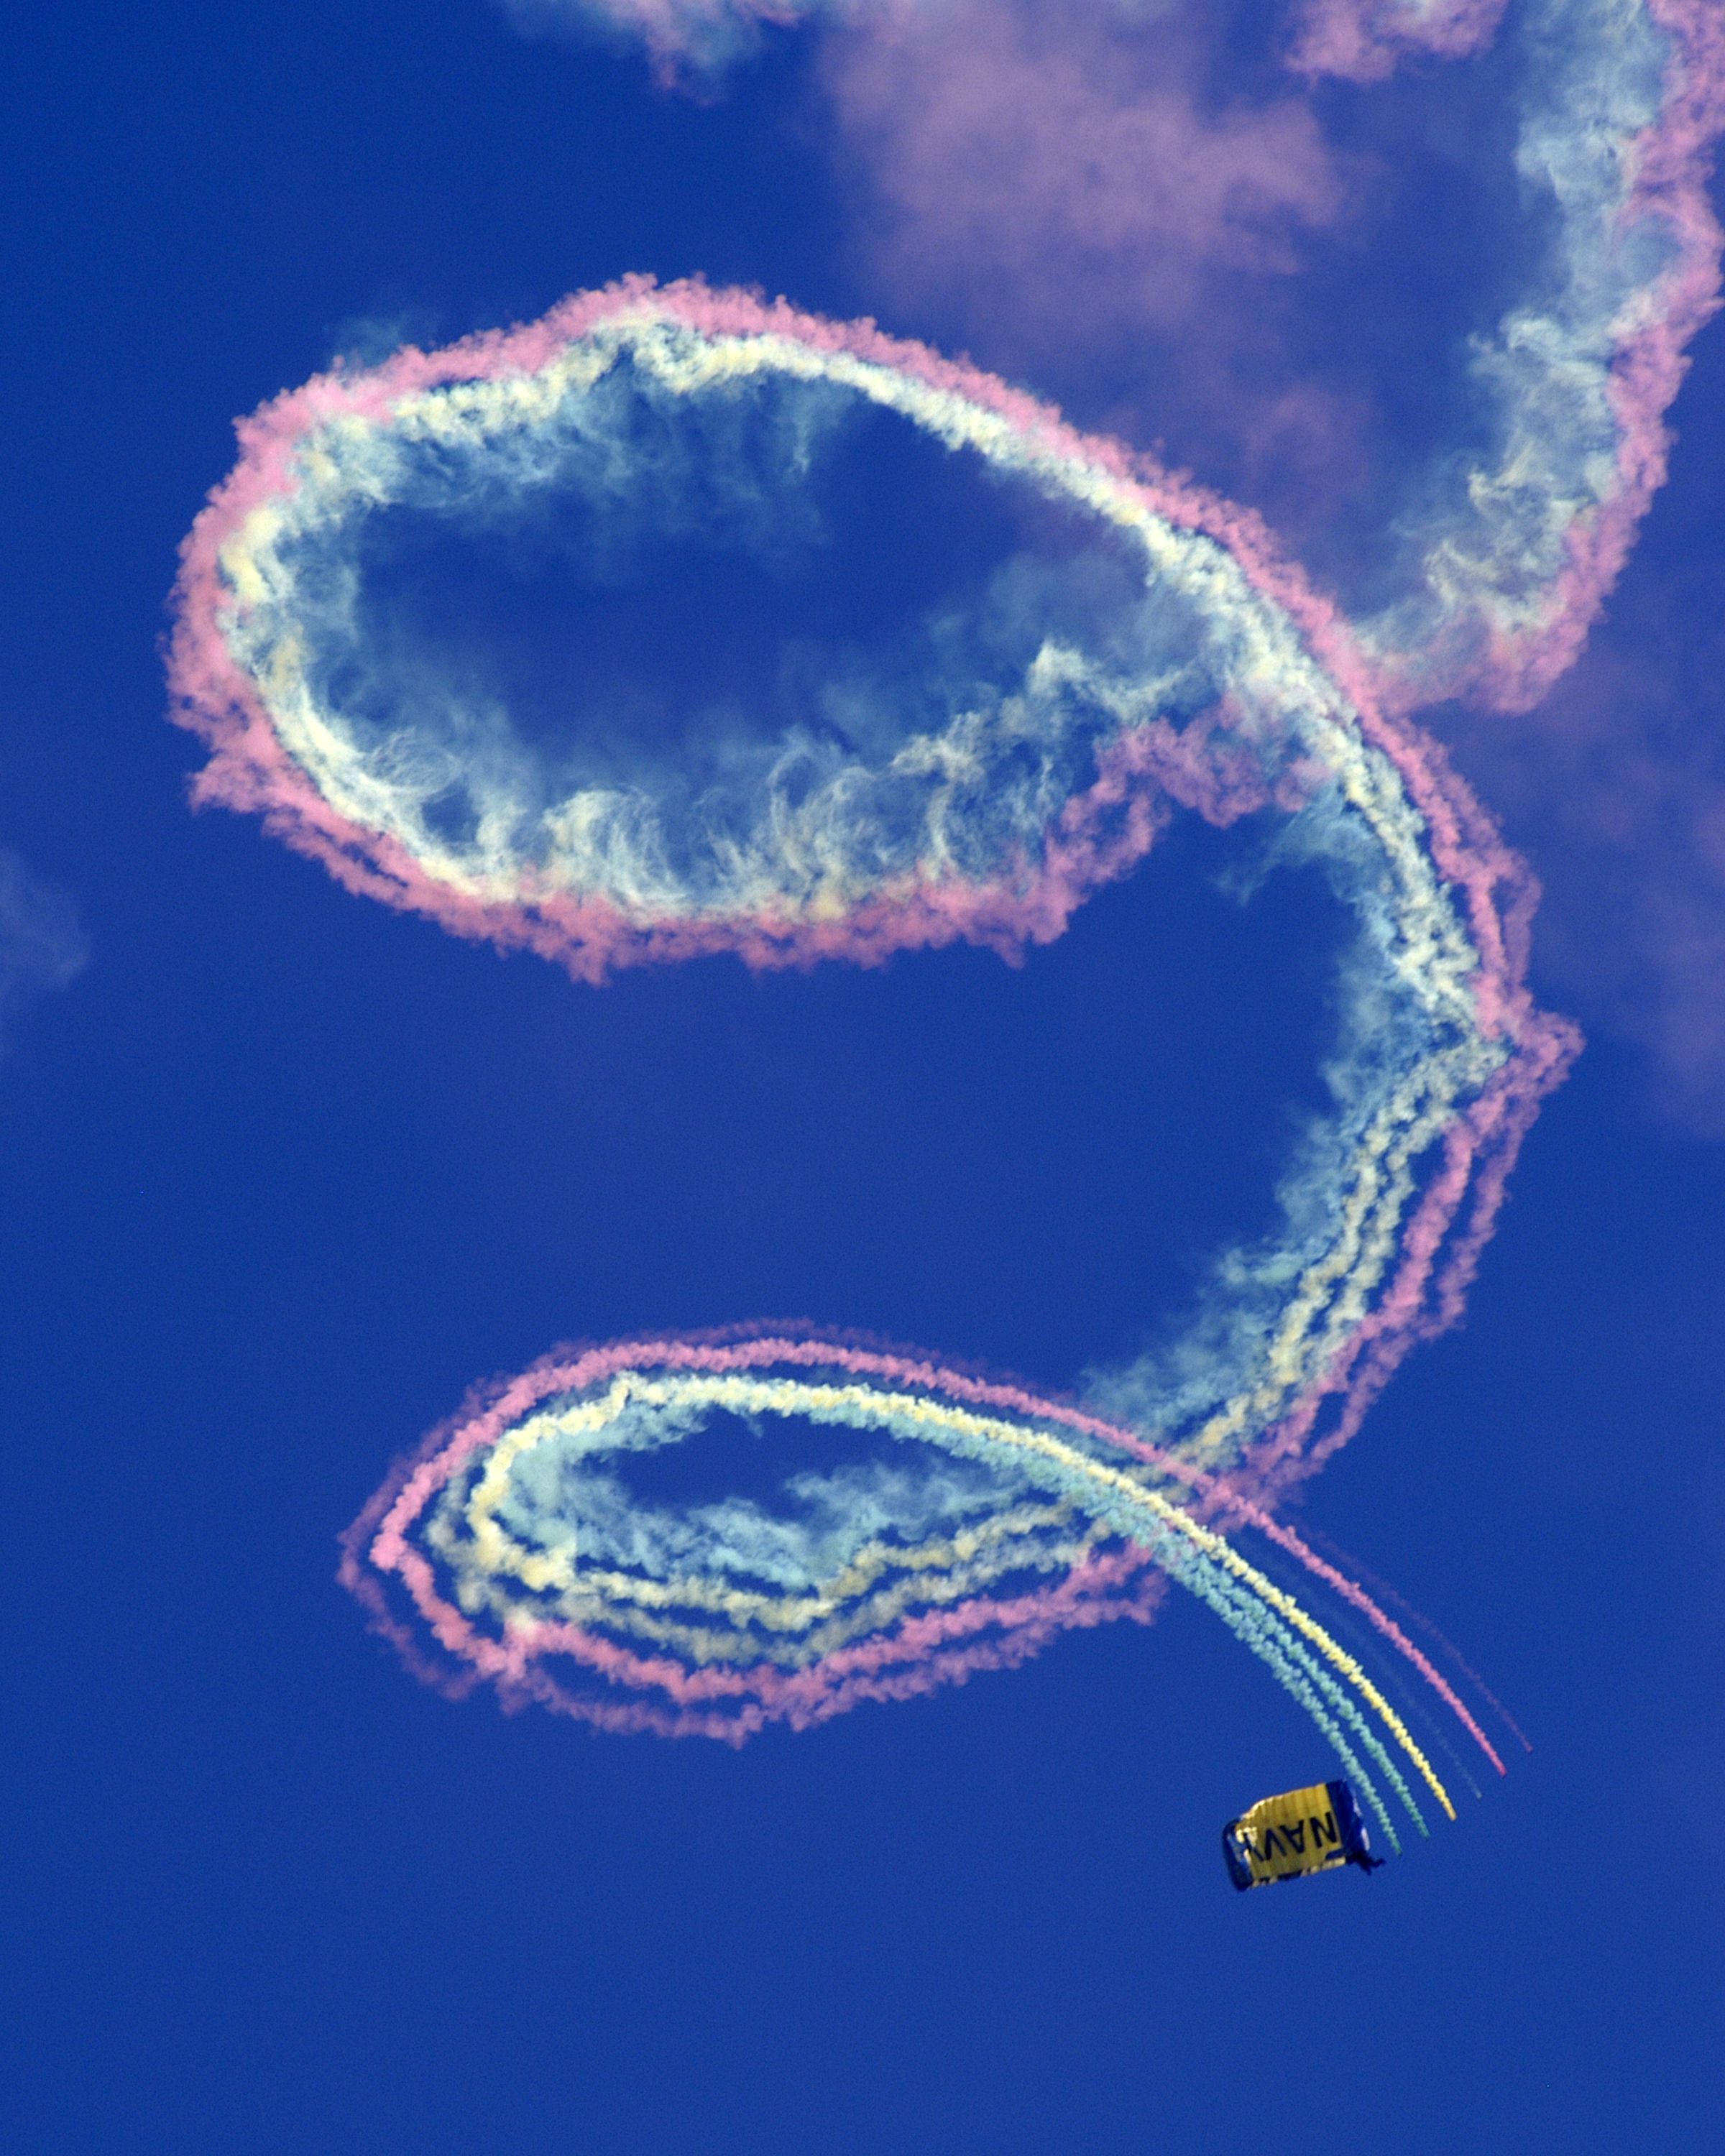
nature, sky, smoke, jumping, biology, colorful, outer space, outside, clouds, virginia, parachutist, loops, oceana, atmosphere of earth, marine biology, sky diver